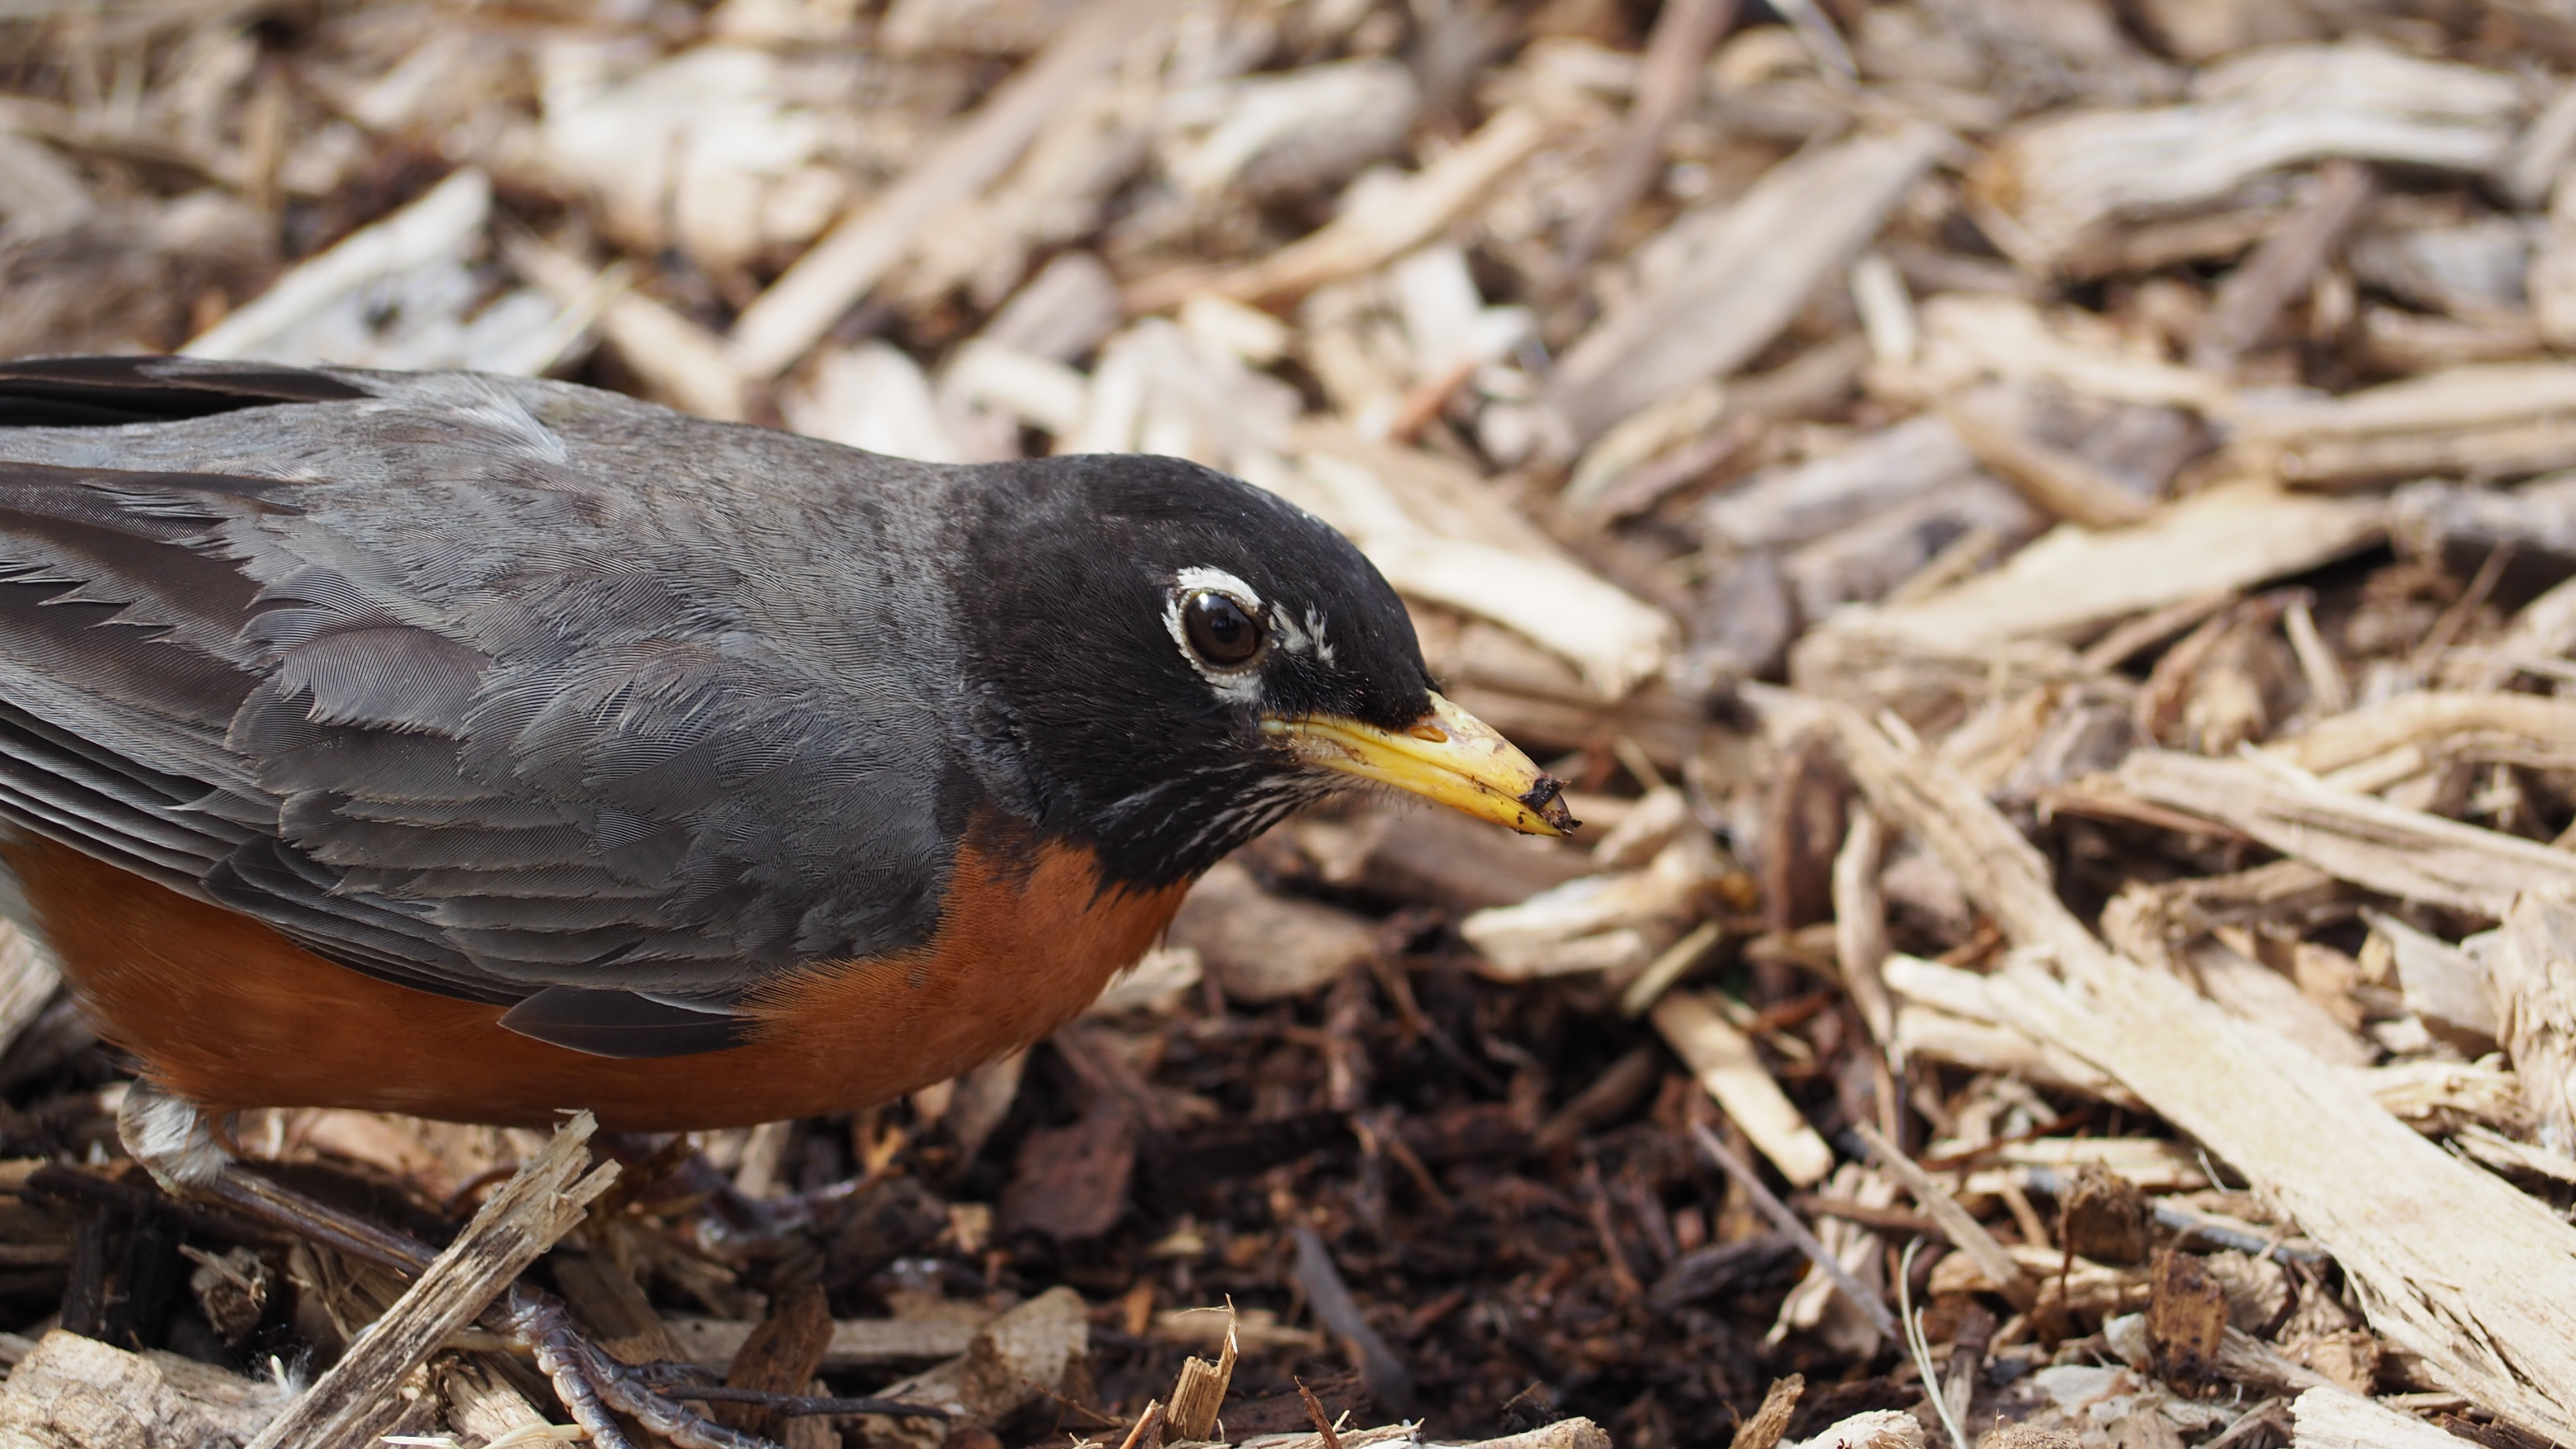
nature, bird, wing, animal, wildlife, red, beak, robin, feather, fauna, eating, vertebrate, worm, blackbird, breast, mulch, redbreast, old world flycatcher, perching bird, emberizidae